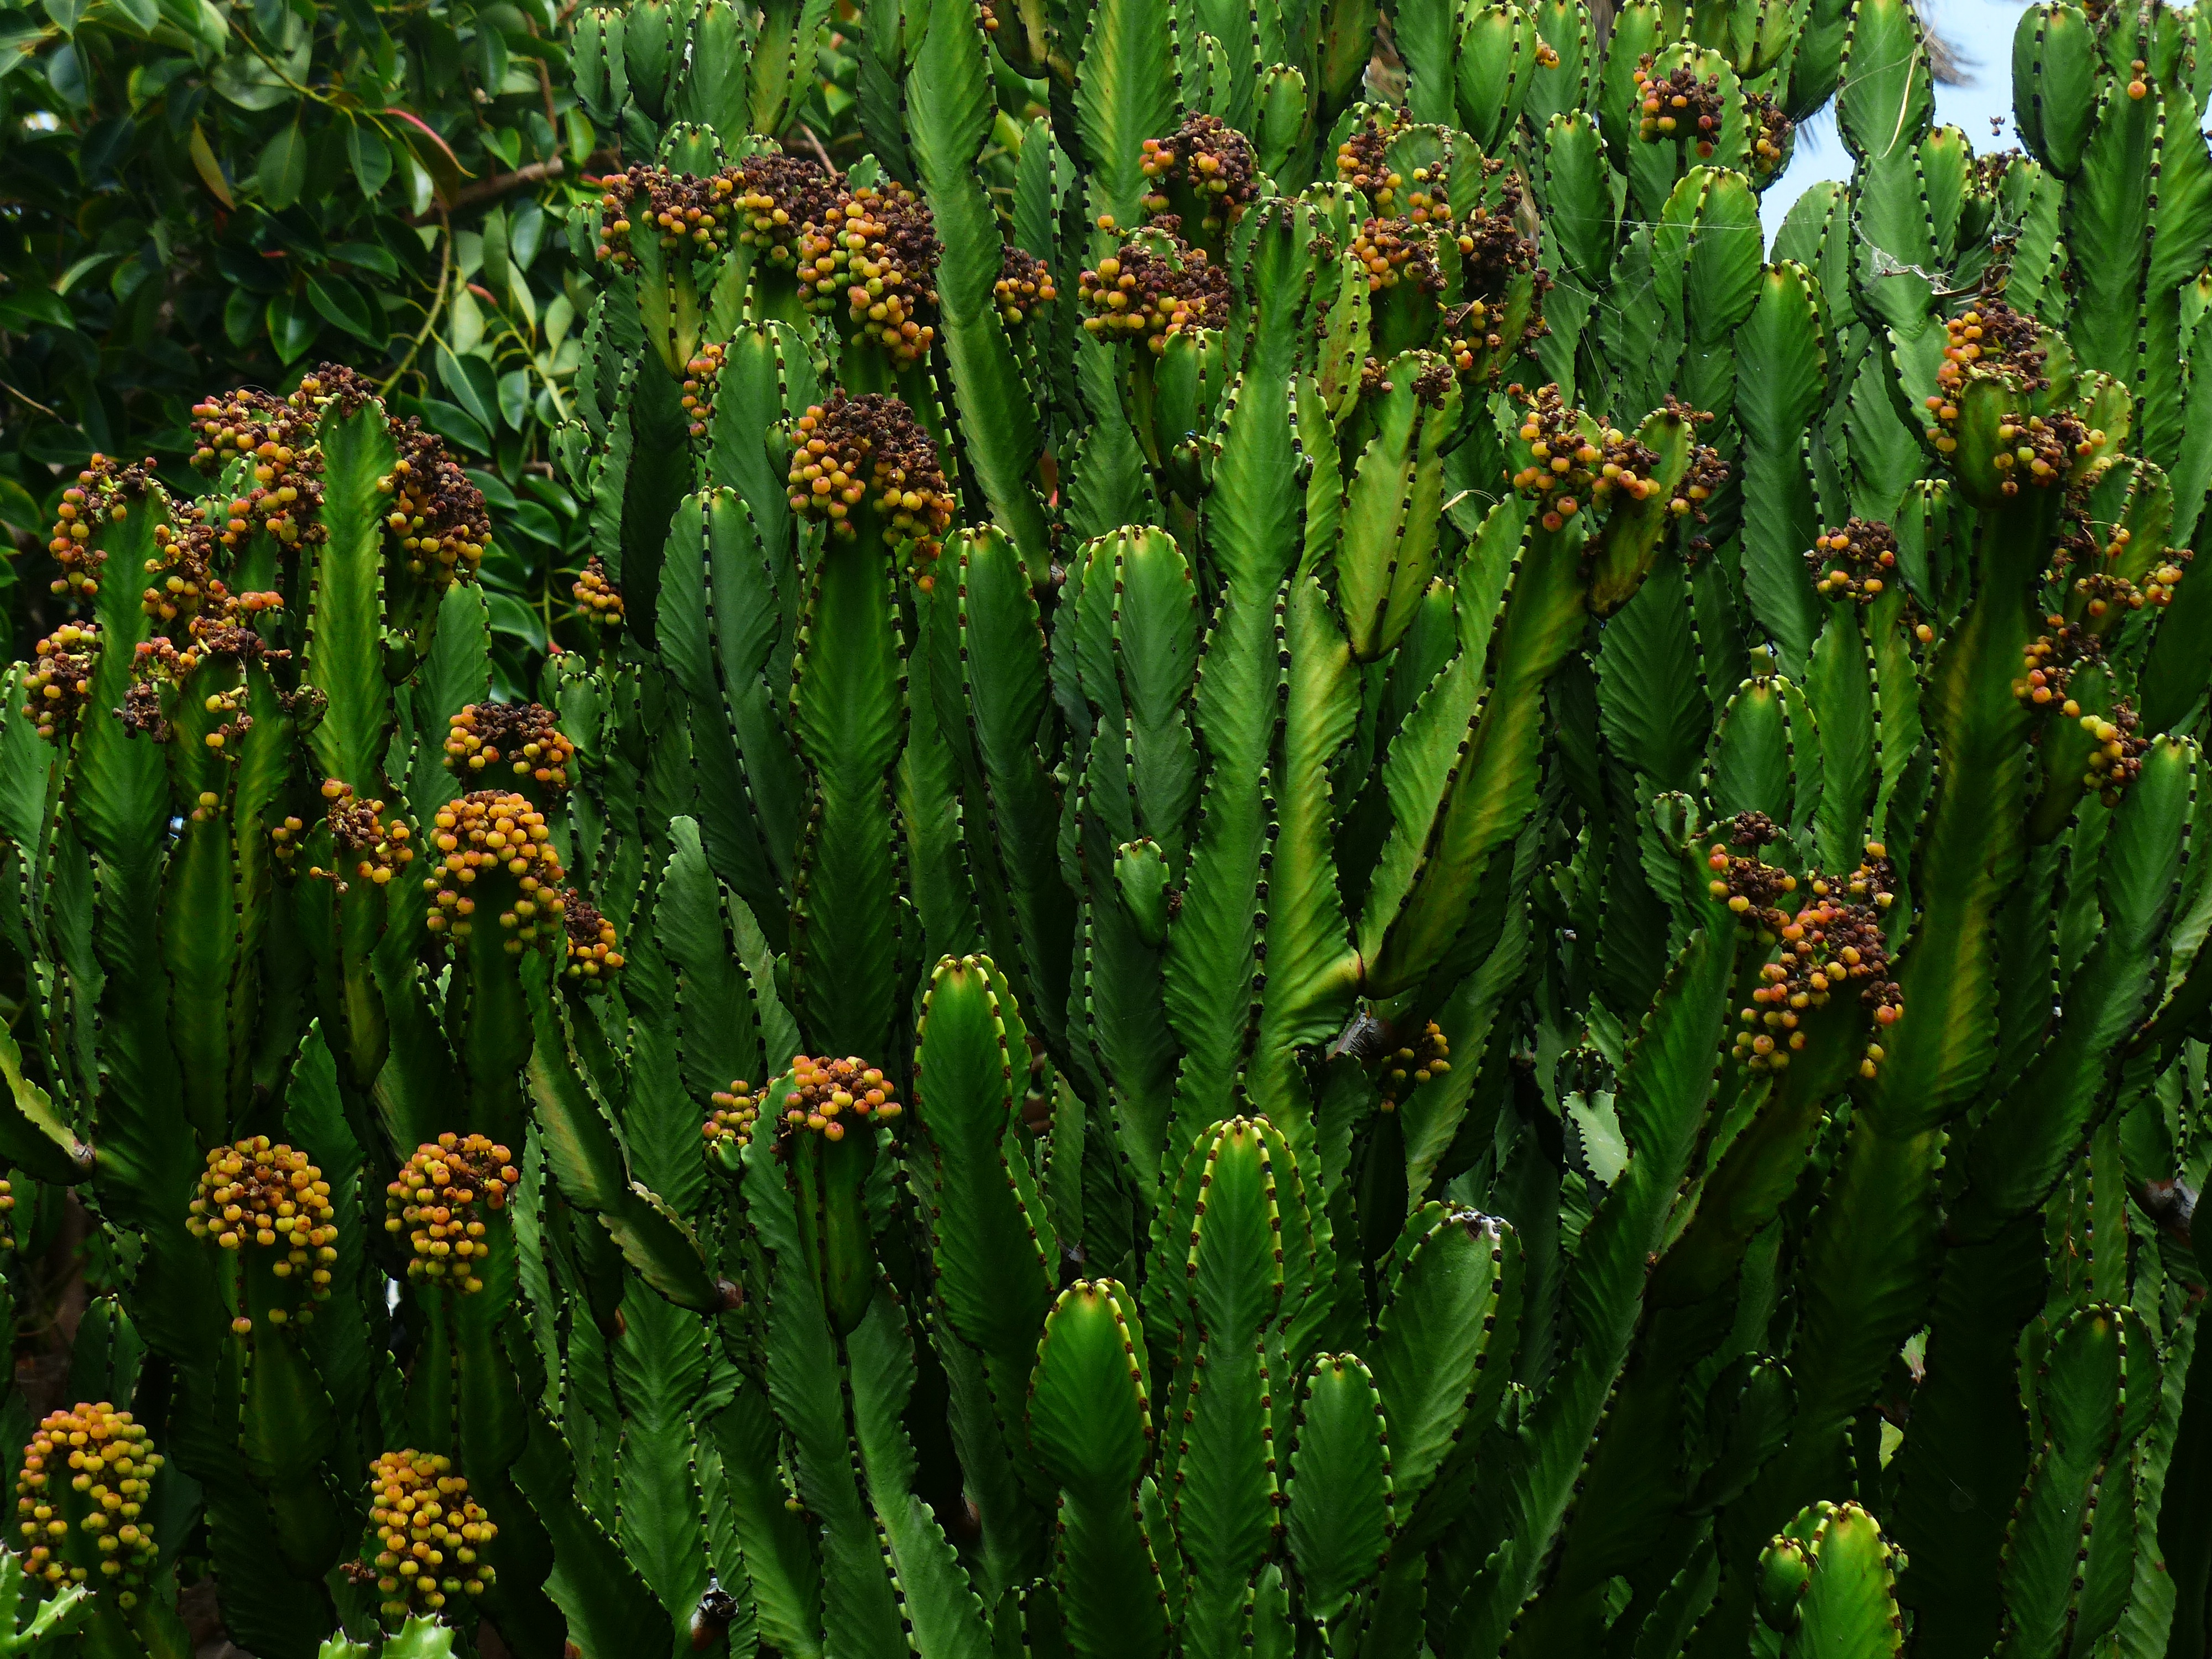
blossom, cactus, plant, flower, bloom, green, botany, garden, flora, wildflower, vegetation, euphorbia, flowering plant, spurge family, spurge, torch lily, euphorbiaceae, grass family, plant stem, land plant, foxtail lily, triangular spurge, euphorbia trigona, euphorbia hermentiana